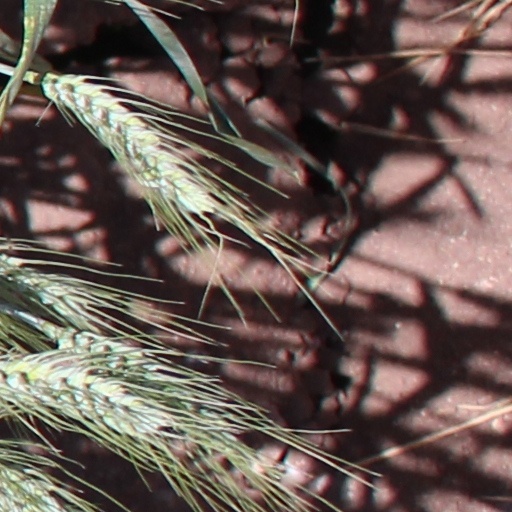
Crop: wheat